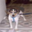
Label: dog